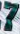
Number: 7